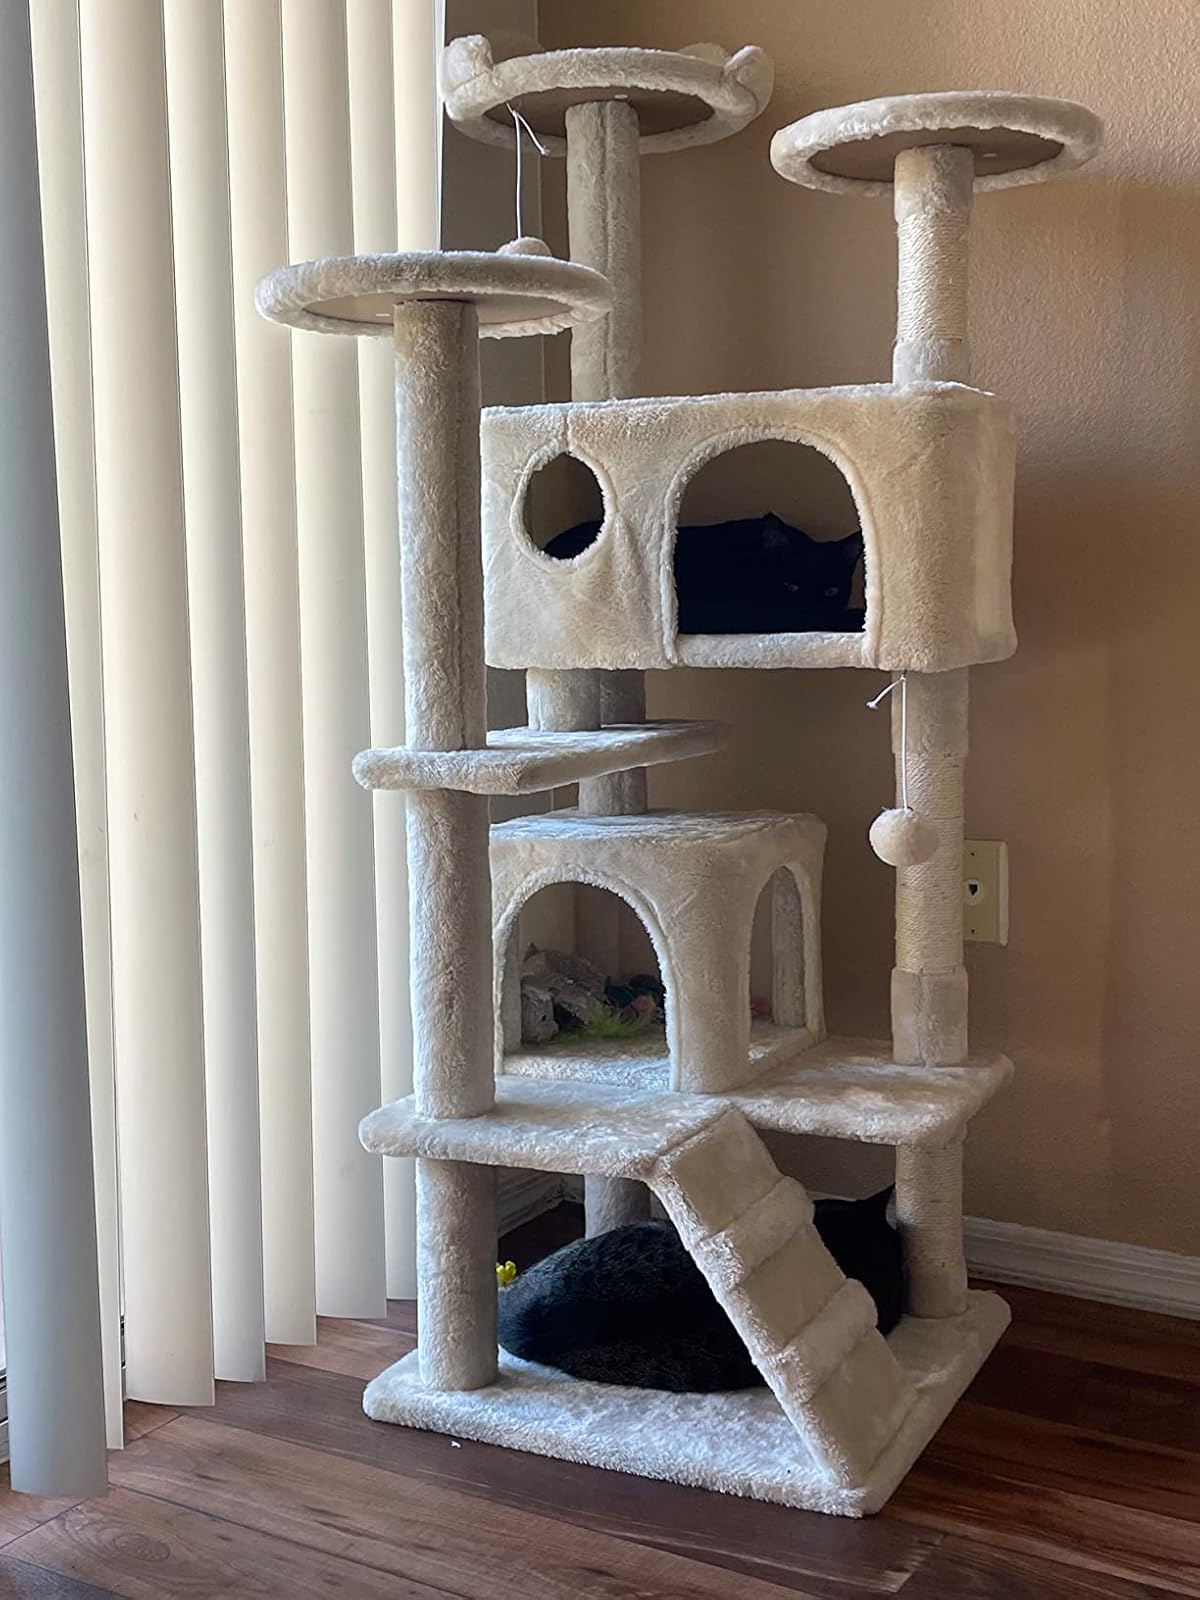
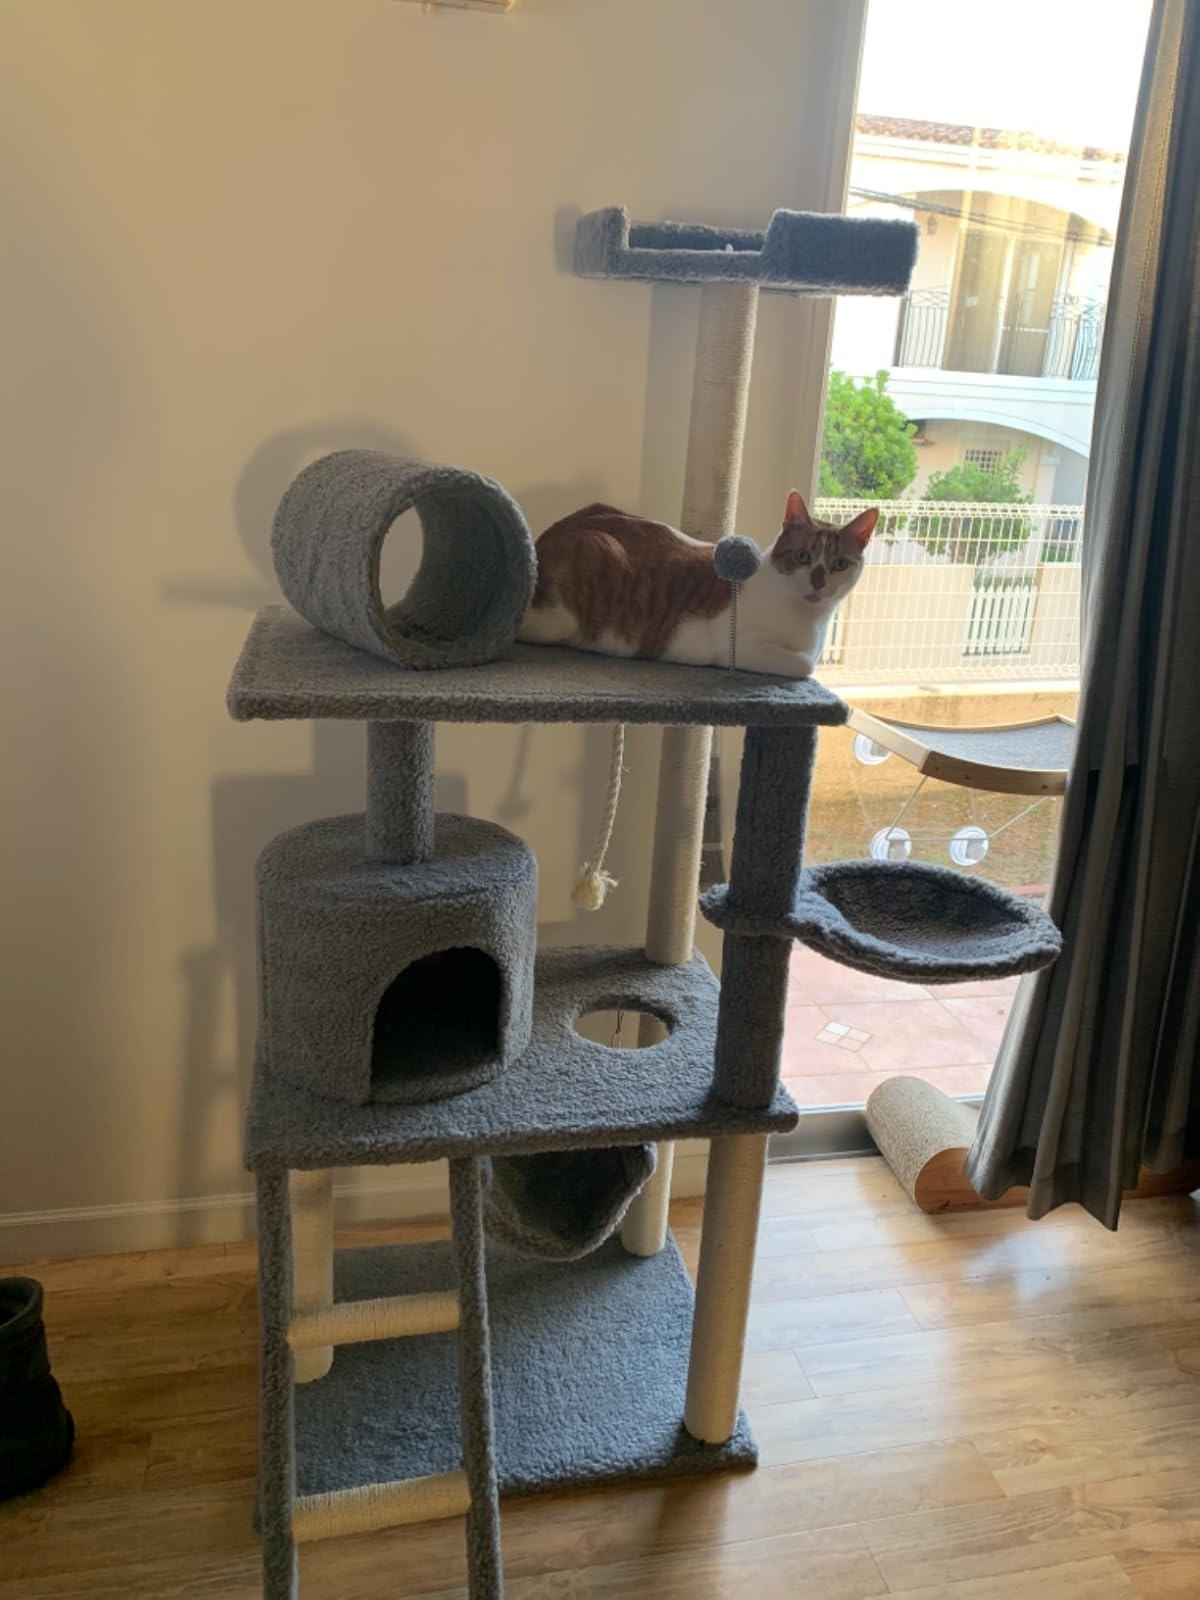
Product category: items_cat tree
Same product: no